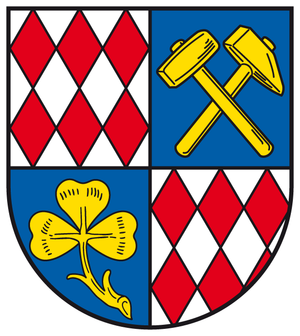
Klostermansfeld est une commune allemande de l'arrondissement de Mansfeld-Harz-du-Sud, Land de Saxe-Anhalt.